Wakamiya Ōji

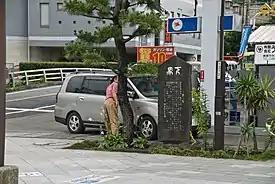
The black stele at Geba

Between "Ichi no Torii" and "Ni no Torii" lies the , where Ōmachi Ōji crosses Wakamiya Ōji. The etymology of the name Geba ("Dismount horse") is interesting.